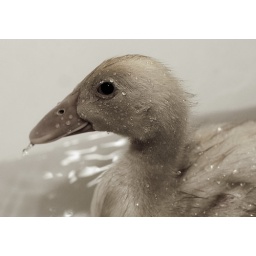
Sepia photo of a yellow duckling in the bathtub